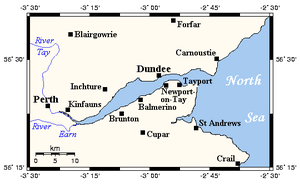
Le Firth of Tay, en gaélique écossais Linne Tatha, constitue l'estuaire du Tay, un fleuve coulant en Écosse, au Royaume-Uni, et se jetant dans la mer du Nord. Deux ponts le traversent : le pont ferroviaire du Tay et le pont routier du Tay.
Newport-on-Tay est une ville écossaise du nord-est du district de Fife. Il s'agit d'un faubourg de Dundee ; Newport-on-Tay s'étend sur la rive sud du Firth of Tay, entre le pont ferroviaire du Tay et le pont routier du Tay traversant l'estuaire. L'agglomération inclut le village de Wormit.
Dundee, anciennement Alectum, est une ville du nord-est de l’Écosse à environ 100 km au nord d’Édimbourg, sur la rive nord de l’estuaire du fleuve Tay, près de la côte est de la mer du Nord. C’est la quatrième plus grande ville d’Écosse, avec une population de 143 090 habitants, celle-ci montant à 170 000 environ si l’on inclut les secteurs faisant partie de l’agglomération, mais pas du council area de la ville. Dundee possède officiellement le statut de cité mais aussi celui de council area et de région de lieutenance. Elle était la capitale administrative de la région du Tayside. Elle est connue en Grande-Bretagne sous le nom de City of Discovery en raison des activités scientifiques qui s’y déroulèrent, ainsi qu’en référence au RRS Discovery, le navire de l’expédition de Robert Falcon Scott vers l’Antarctique, qui y fut construit et qui est aujourd’hui à quai à Dundee.